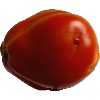
Label: Tomato 1